Frog

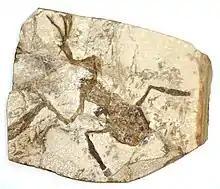
A fossilised frog from the Czech Republic, possibly "Palaeobatrachus gigas"

In 2008, "Gerobatrachus hottoni", a temnospondyl with many frog- and salamander-like characteristics, was discovered in Texas. It dated back 290 million years and was hailed as a missing link, a stem batrachian close to the common ancestor of frogs and salamanders, consistent with the widely accepted hypothesis that frogs and salamanders are more closely related to each other (forming a clade called Batrachia) than they are to caecilians. However, others have suggested that "Gerobatrachus hottoni" was only a dissorophoid temnospondyl unrelated to extant amphibians.